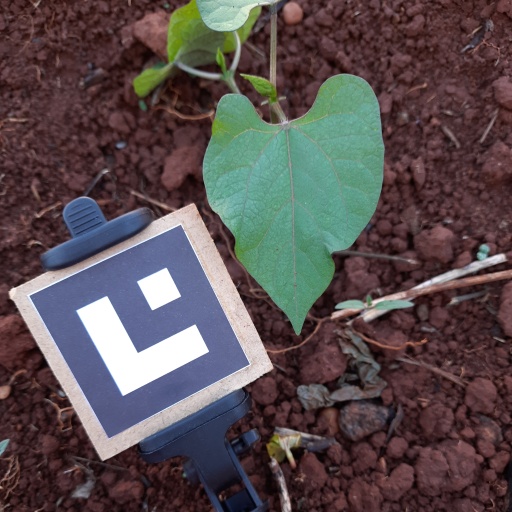
Observations: wavy surface, no eating holes, under shade